International Bobsleigh and Skeleton Federation

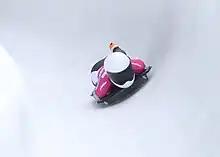
Skeleton athlete sliding down a track

The world's first bobsleigh club was founded in St. Moritz, Switzerland, in 1897. By 1904, competitions were taking place on natural ice courses (Olympia Bobrun St. Moritz-Celerina). This growth led to the creation of the FIBT in 1923 with inclusion into the International Olympic Committee (IOC) the following year. Before the IBSF, the organization was originally known by the French name (FIBT). At the 1924 Winter Olympics in Chamonix, the four-man event took place. In 1930, the first FIBT World Championships took place with the four-man event in Caux-sur-Montreux, Switzerland with the first two-man event taking place in Oberhof, Germany, the following year. At the 1932 Winter Olympics in Lake Placid, the two-man competition debuted.